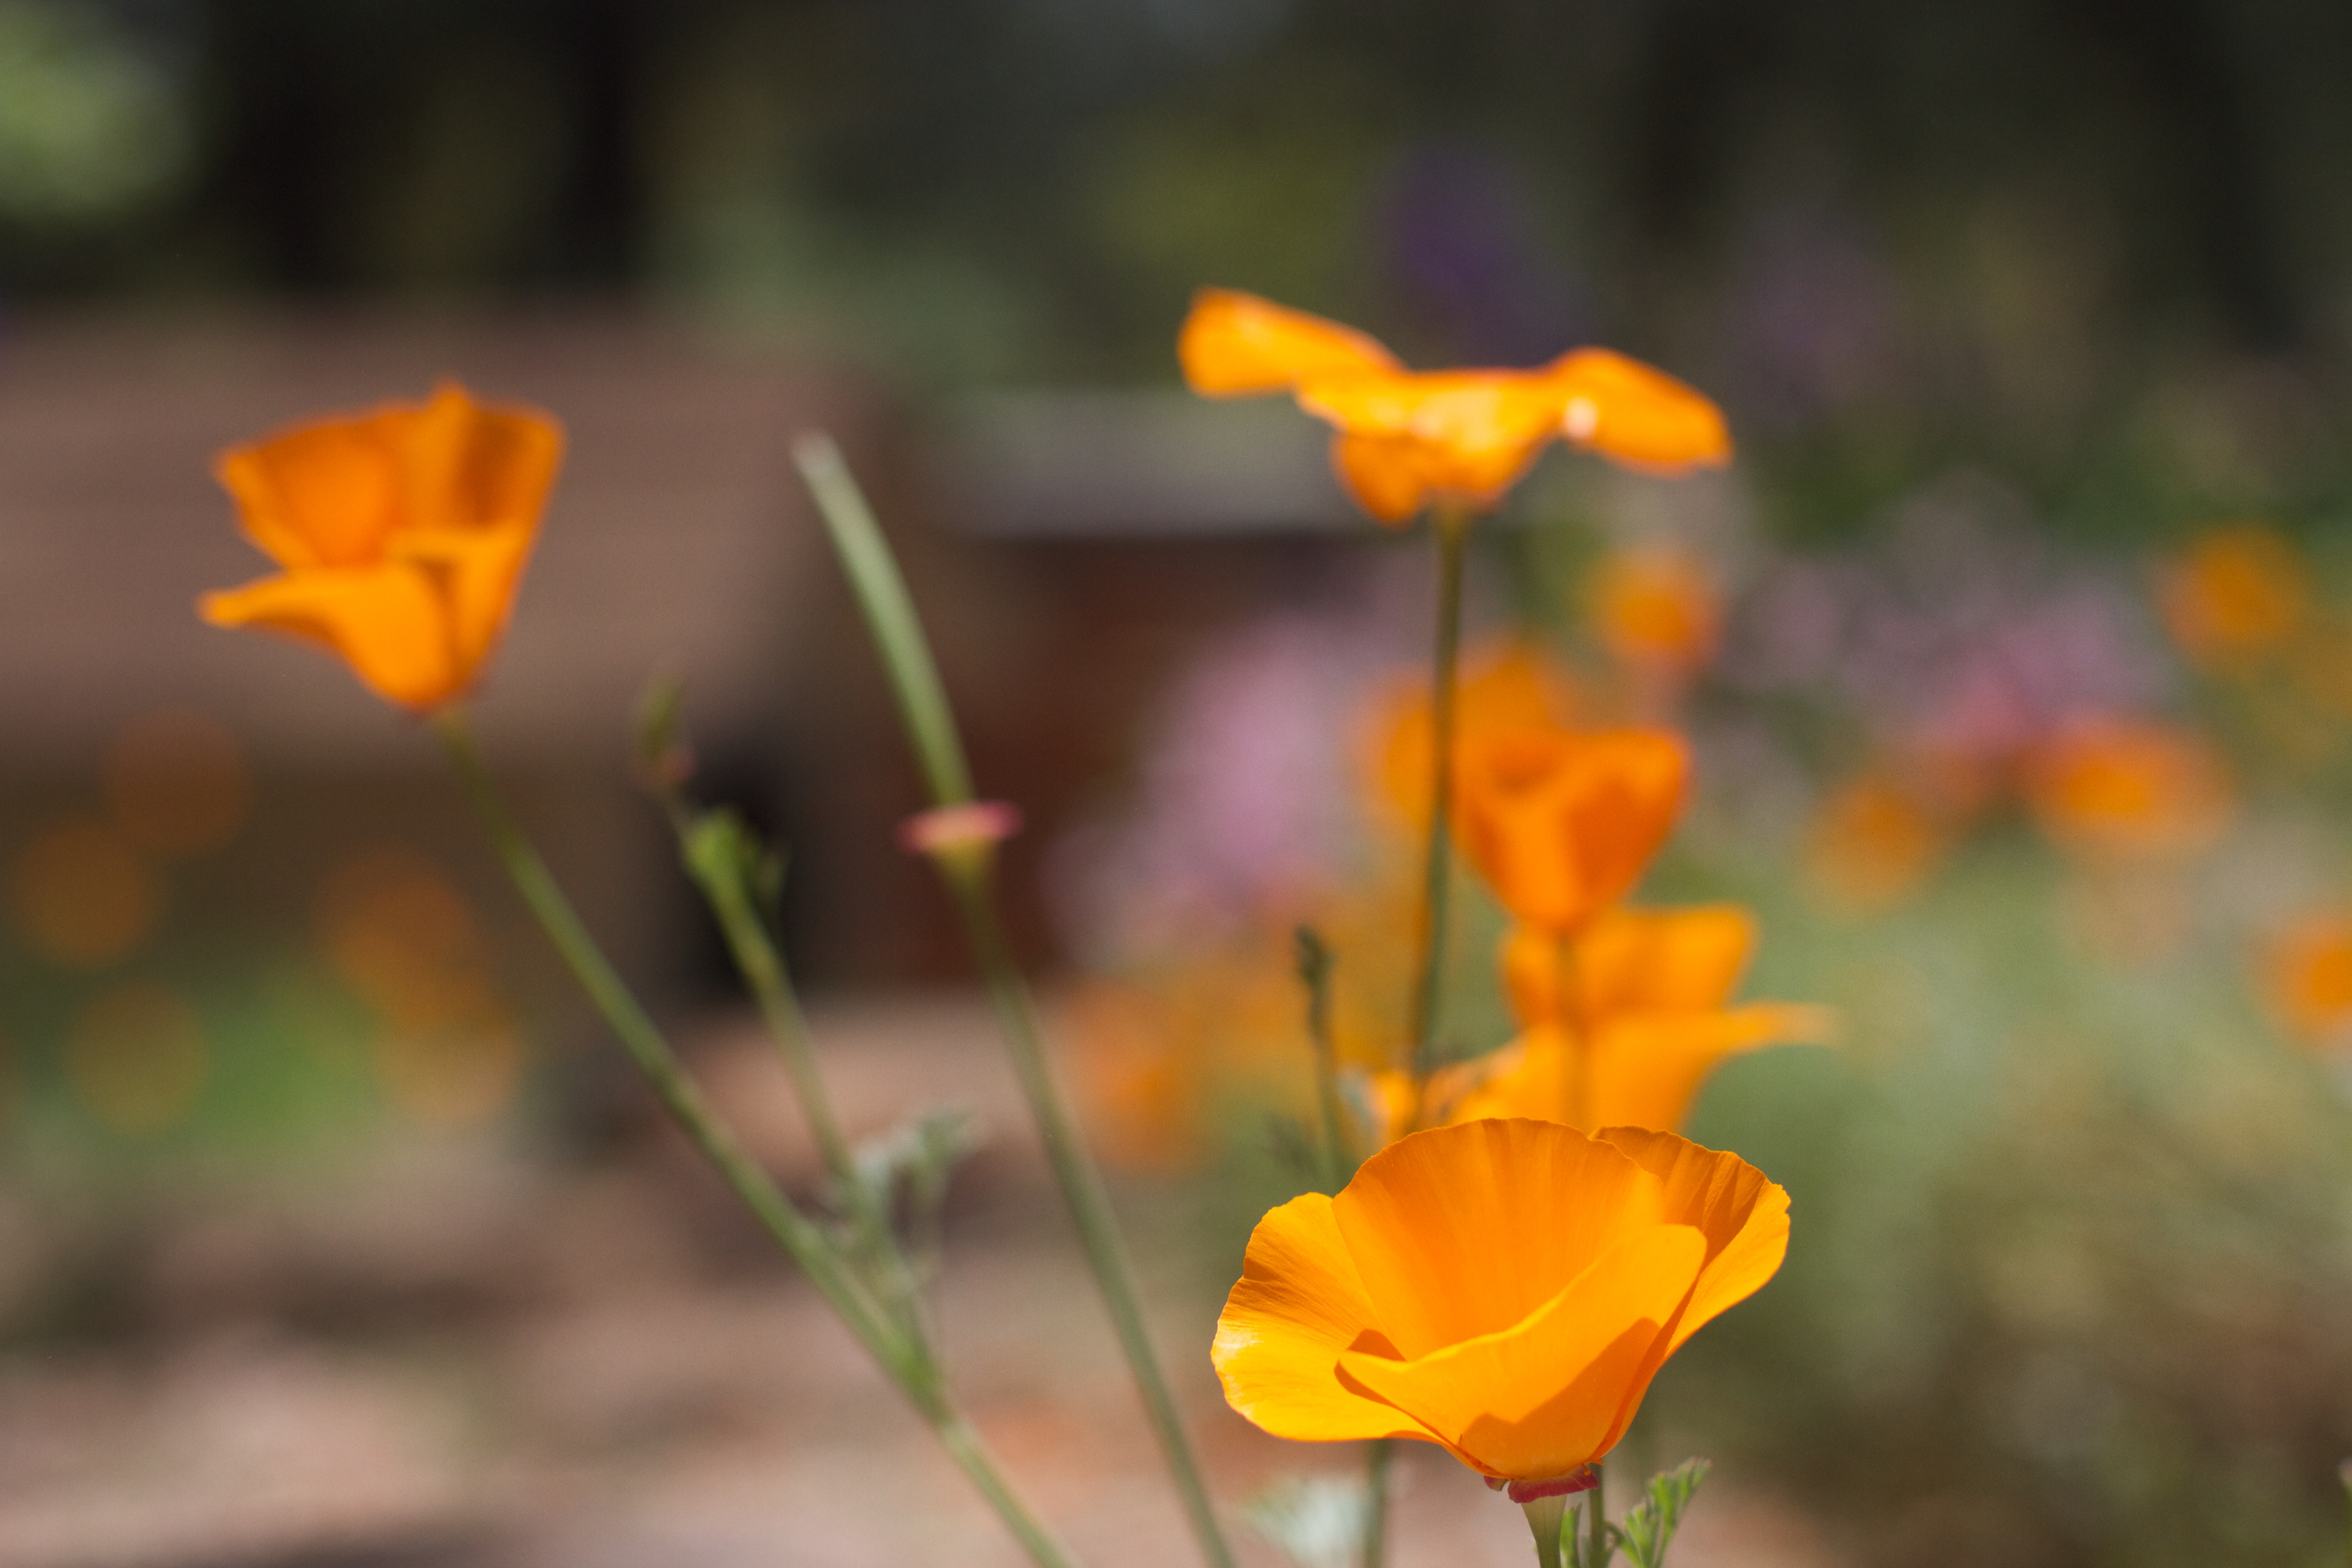
nature, plant, field, meadow, prairie, sunlight, leaf, flower, petal, autumn, botany, yellow, flora, wildflower, poppy, macro photography, flowering plant, eschscholzia californica, plant stem, land plant, poppy family